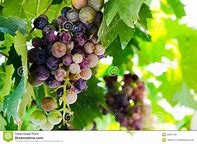
Label: grape